Charles Poletti

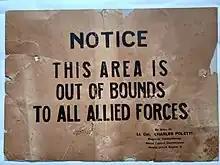
Notice by order of Lt. Col. Charles Poletti (Regional Commissioner - Allied Control Commission - Headquarters Region 3)

Some sources say that while Poletti served in Sicily his driver and interpreter was Mafia boss Vito Genovese, who had fled New York in the 1930s to escape prosecution for murder. Genovese was allegedly heavily involved in black-market activities with other Sicilian Mafiosi, including Calogero Vizzini. Another Mafia boss, Lucky Luciano, is also alleged to have once described Poletti as "one of our good friends." Poletti always said he had no connection to Genovese, Luciano, the Mafia, or black market activities. In a 1993 interview for BBC TV, Poletti said, "We had no problems at all with the Mafia. Nobody ever heard of it. While we were there, nobody heard of it. Nobody ever talked about it." In addition, the stories alleging a Genovese-Poletti connection fail to explain why Poletti would have needed an Italian language interpreter, given his fluency in Italian (including the Sicilian and Neapolitan dialects), Spanish, and German as the result of his heritage, his college studies, a job in his twenties working as a tour guide for college students visiting Europe, and his regular visits to his mother after she began residing in Italy following the death of his father.